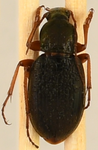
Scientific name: Chlaenius aestivus
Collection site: Smithsonian Environmental Research Center NEON (SERC), plot SERC_002